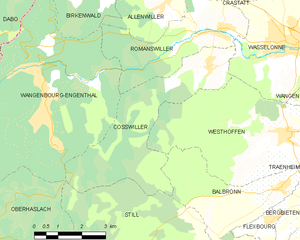
Carte des communes françaises